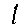
Label: 1